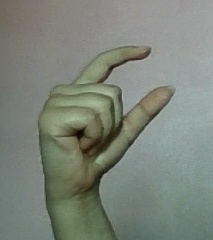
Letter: dal